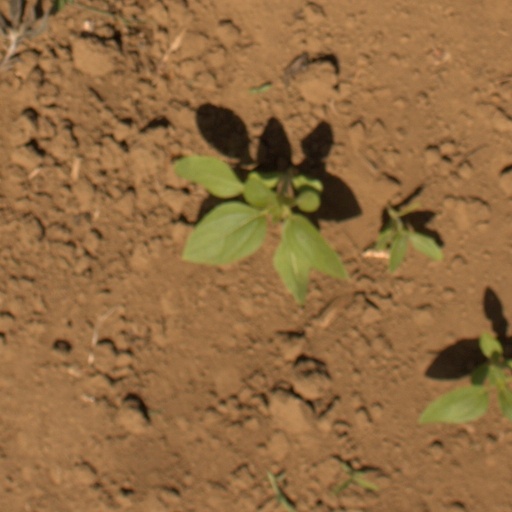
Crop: Jerusalem artichoke